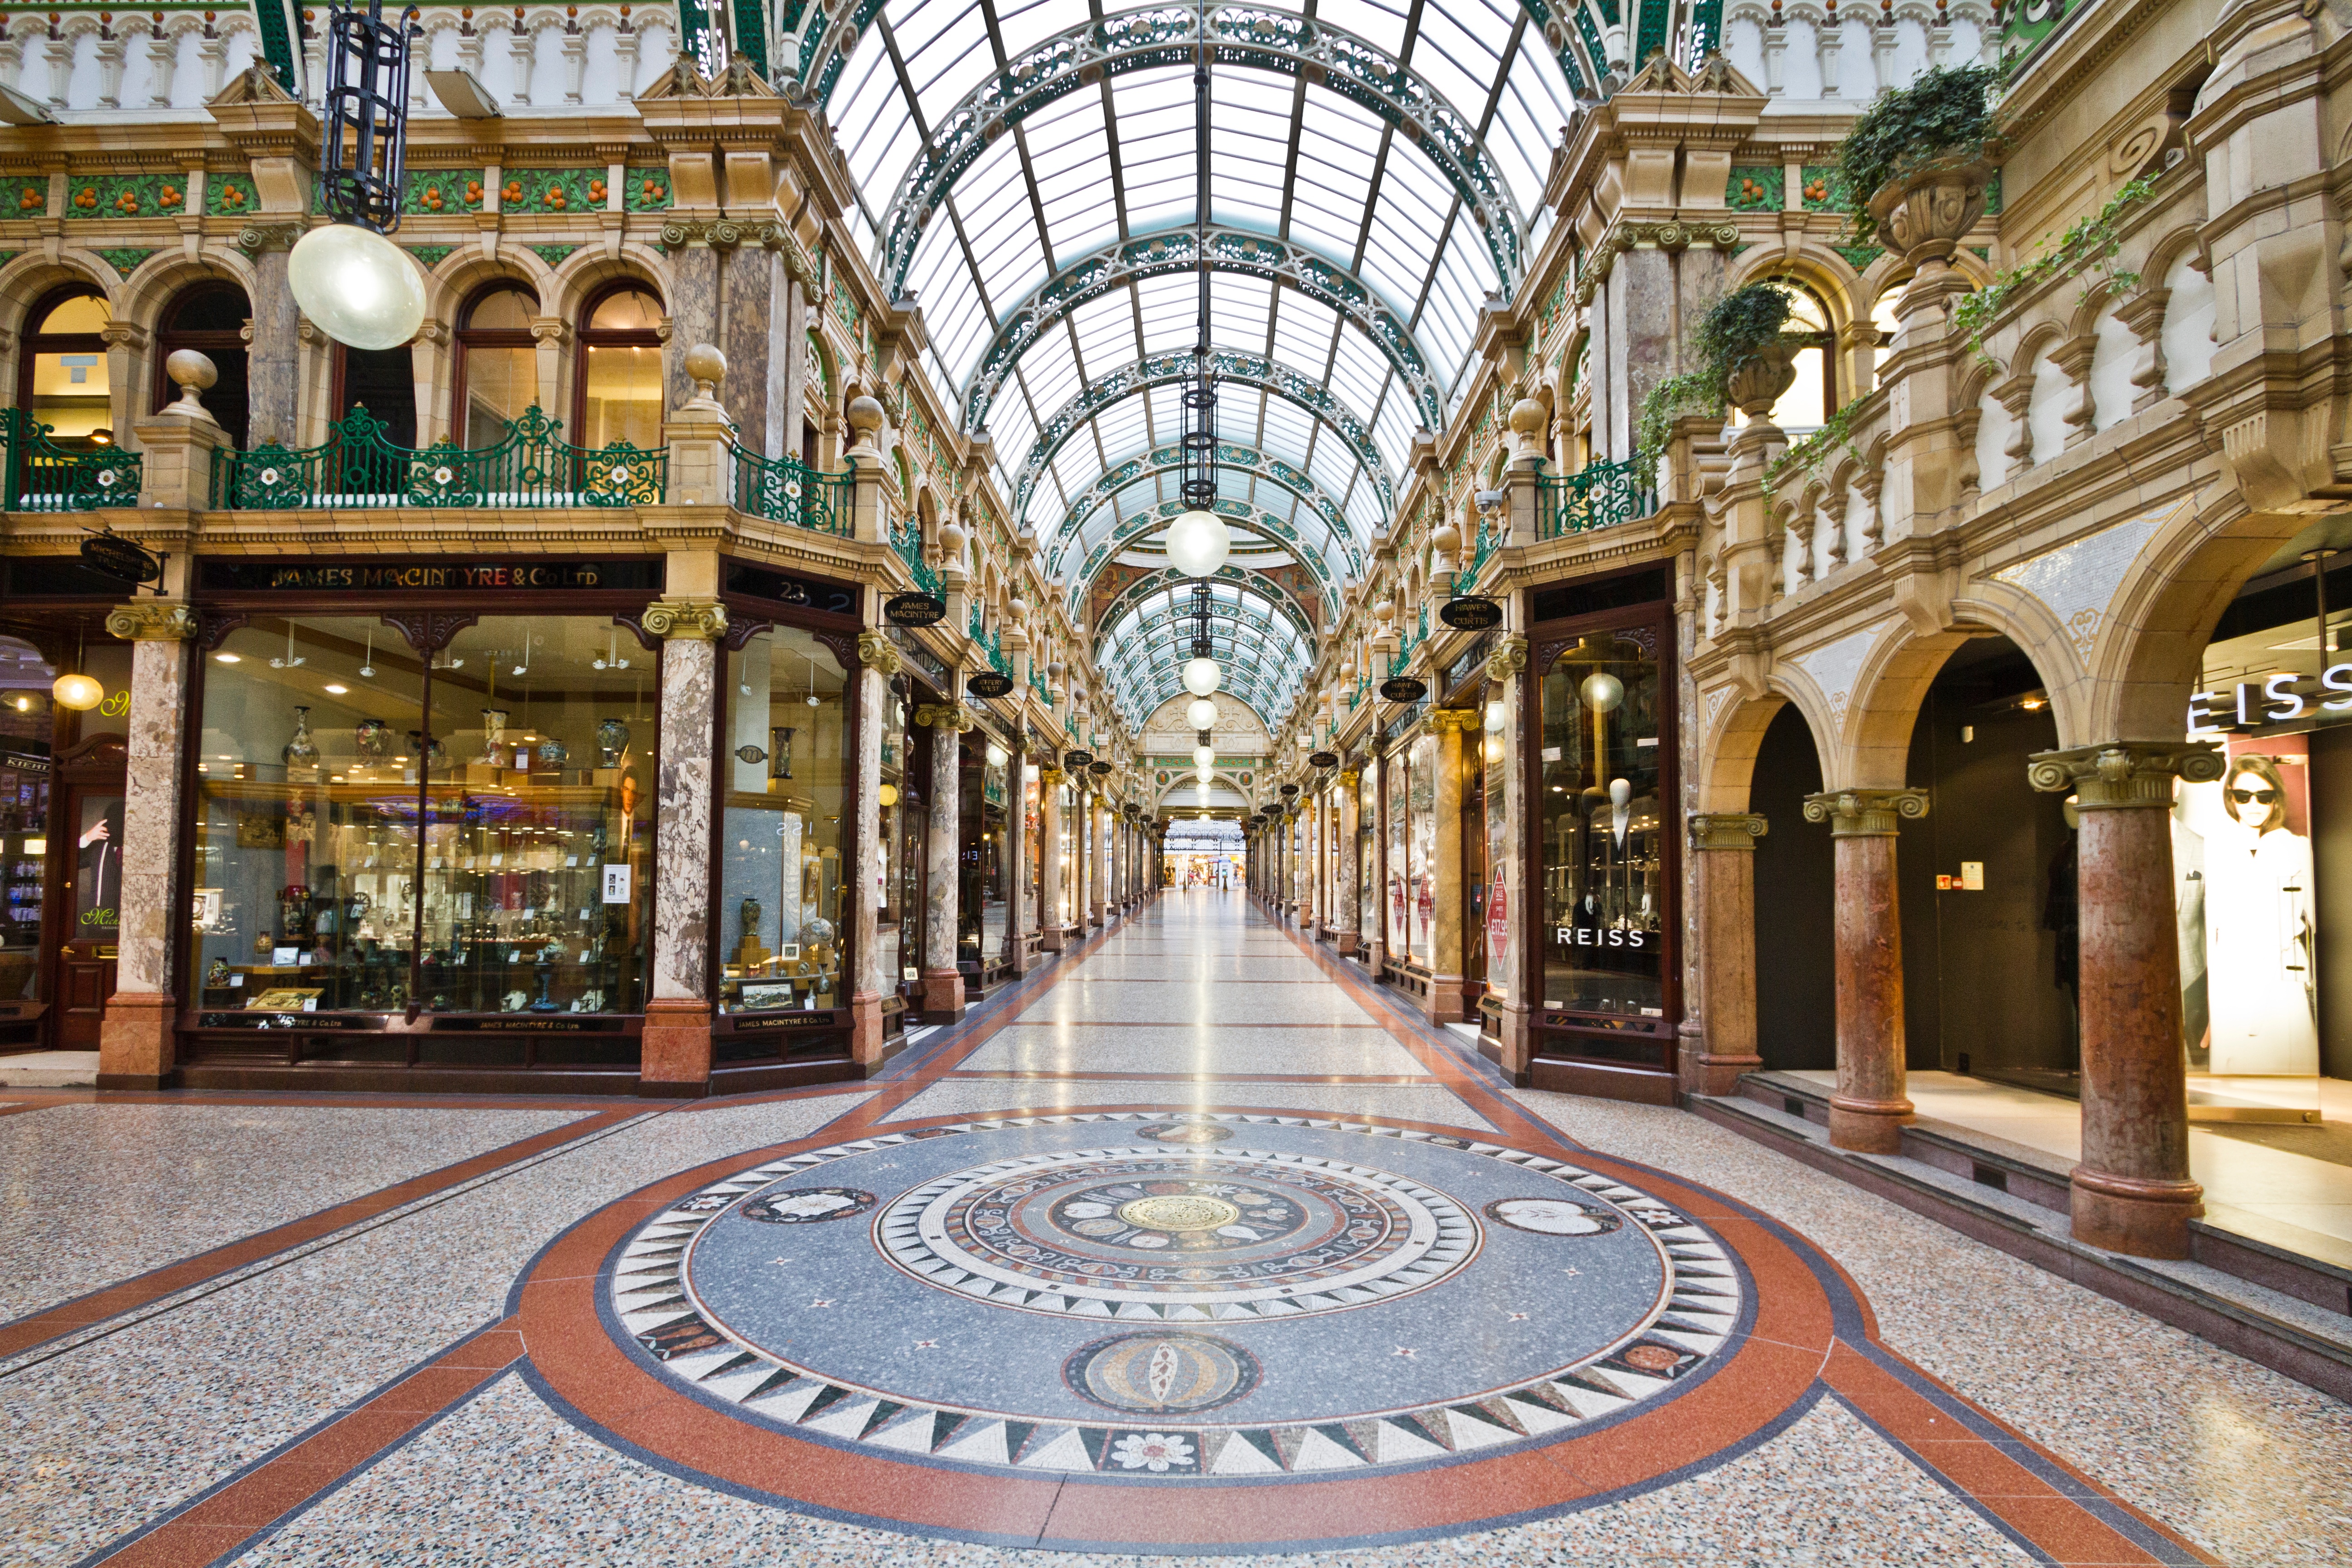
building, palace, plaza, landmark, place of worship, synagogue, town square, arcade, basilica, estate